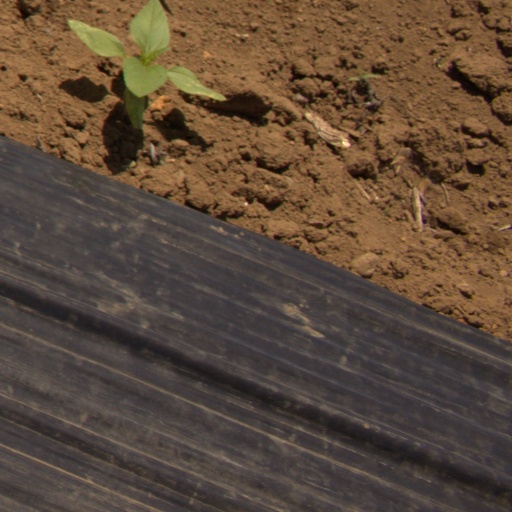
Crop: Jerusalem artichoke